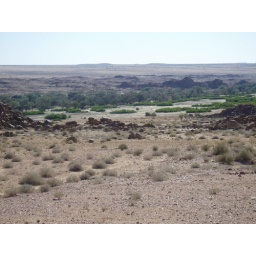
dry river bed in africa